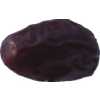
Label: dates